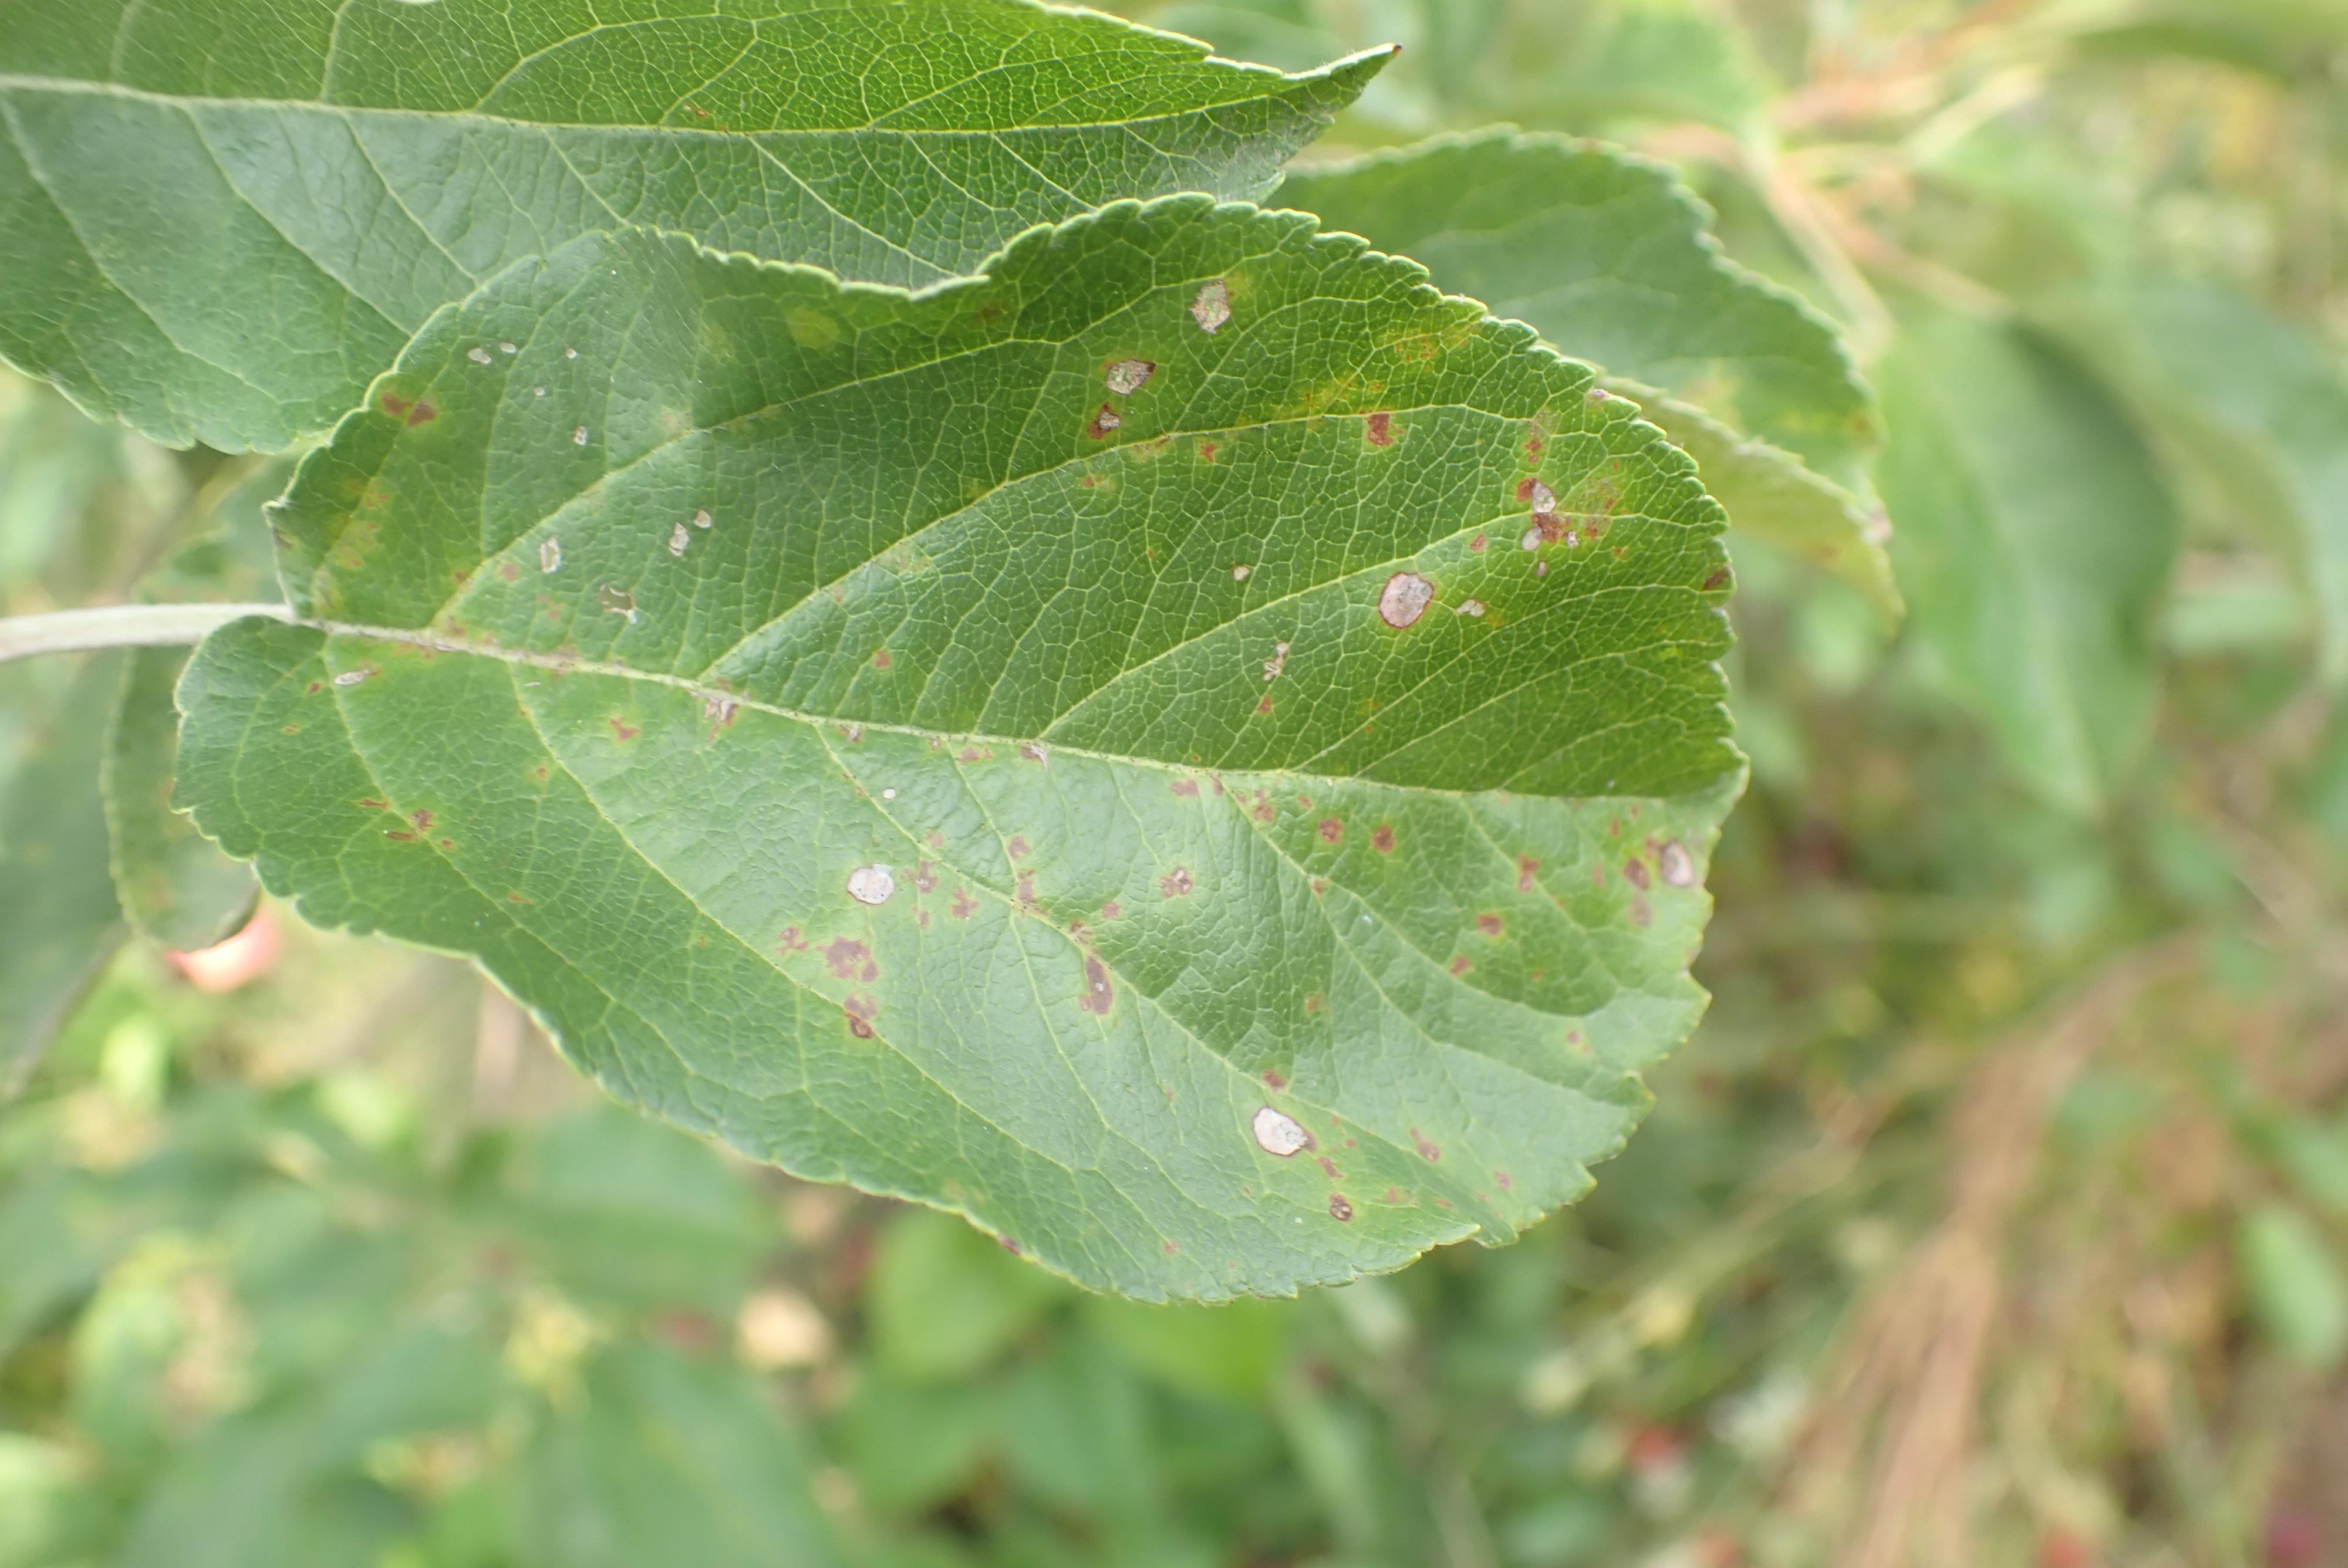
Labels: complex